Canada's Wonderland

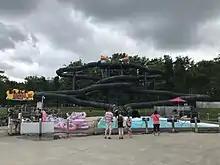
The Black Hole is a water slide built during the first expansion of Splash Works in 1996.

Many changes occurred in the next decade. In 1996, Splash Works expanded, with a new water slide, a wave pool and a new child-friendly water playground (The Black Hole, White Water Bay and The Pump House). In 1998, the park expanded by adding KidZville, which was mainly designed for infants and children. In 1999, Splash Works expanded for the second time, with the addition of raft rides: The Plunge and Super Soaker.